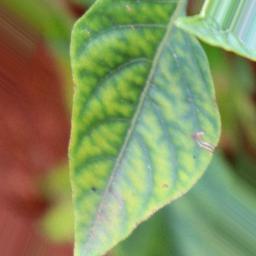
Label: nutritional